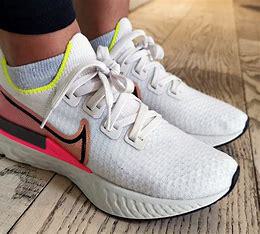
Brand: Nike
Model: React Infinity Run Flyknit 3